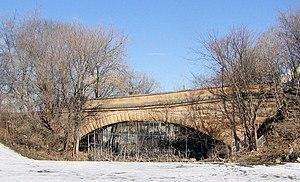
La voûte biaise, ou arche biaise, est un type de voûte dont le plan vertical de l’axe directeur est oblique par rapport au front. Elle est utilisée lorsque les lieux ne permettent pas l’usage d’une voûte droite classique, principalement dans les ponts pour le croisement à angle oblique de deux routes, d’une route et d’un canal ou d’une ligne de chemin de fer, d’un aqueduc, etc. Le plan ne forme donc pas un rectangle, mais un parallélogramme.